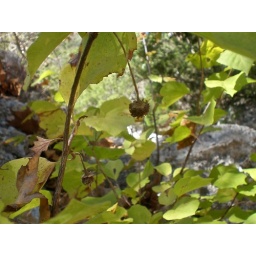
This is a rare and endangered plant that has beautiful white bell shaped flowers in the spring.